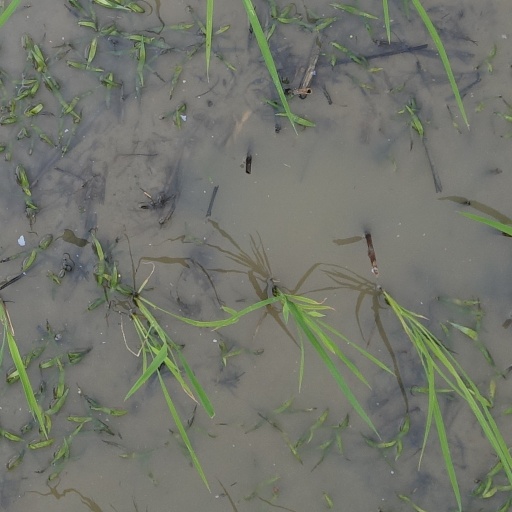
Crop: rice